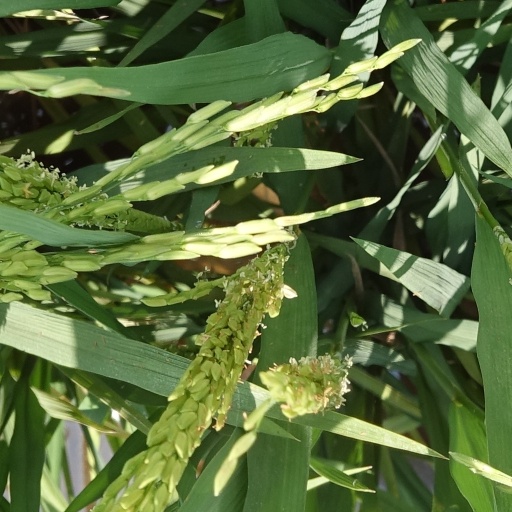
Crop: rice